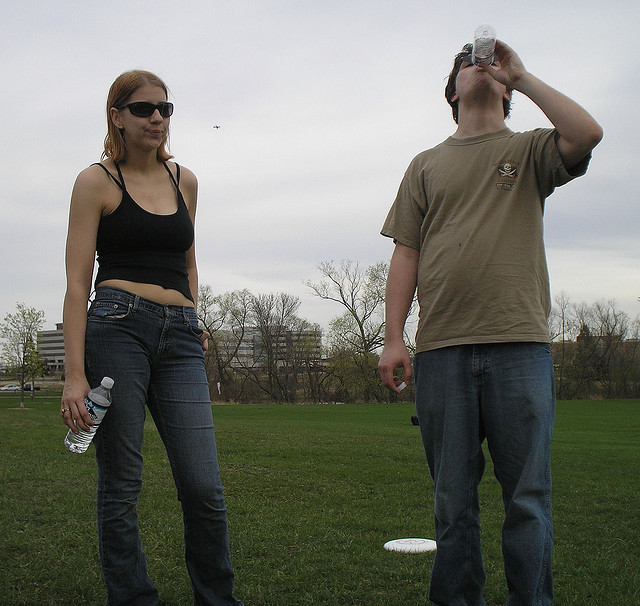
user: Given an image and a question. Answer the question in a short answer. Question: What is the waist measurement of the girls jeans? Short Answer:
assistant: 28